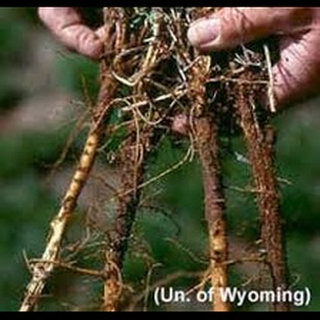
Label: wheat_common_root_rot